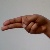
The image shows a hand gesture representing the letter 'H' in Indian Sign Language.